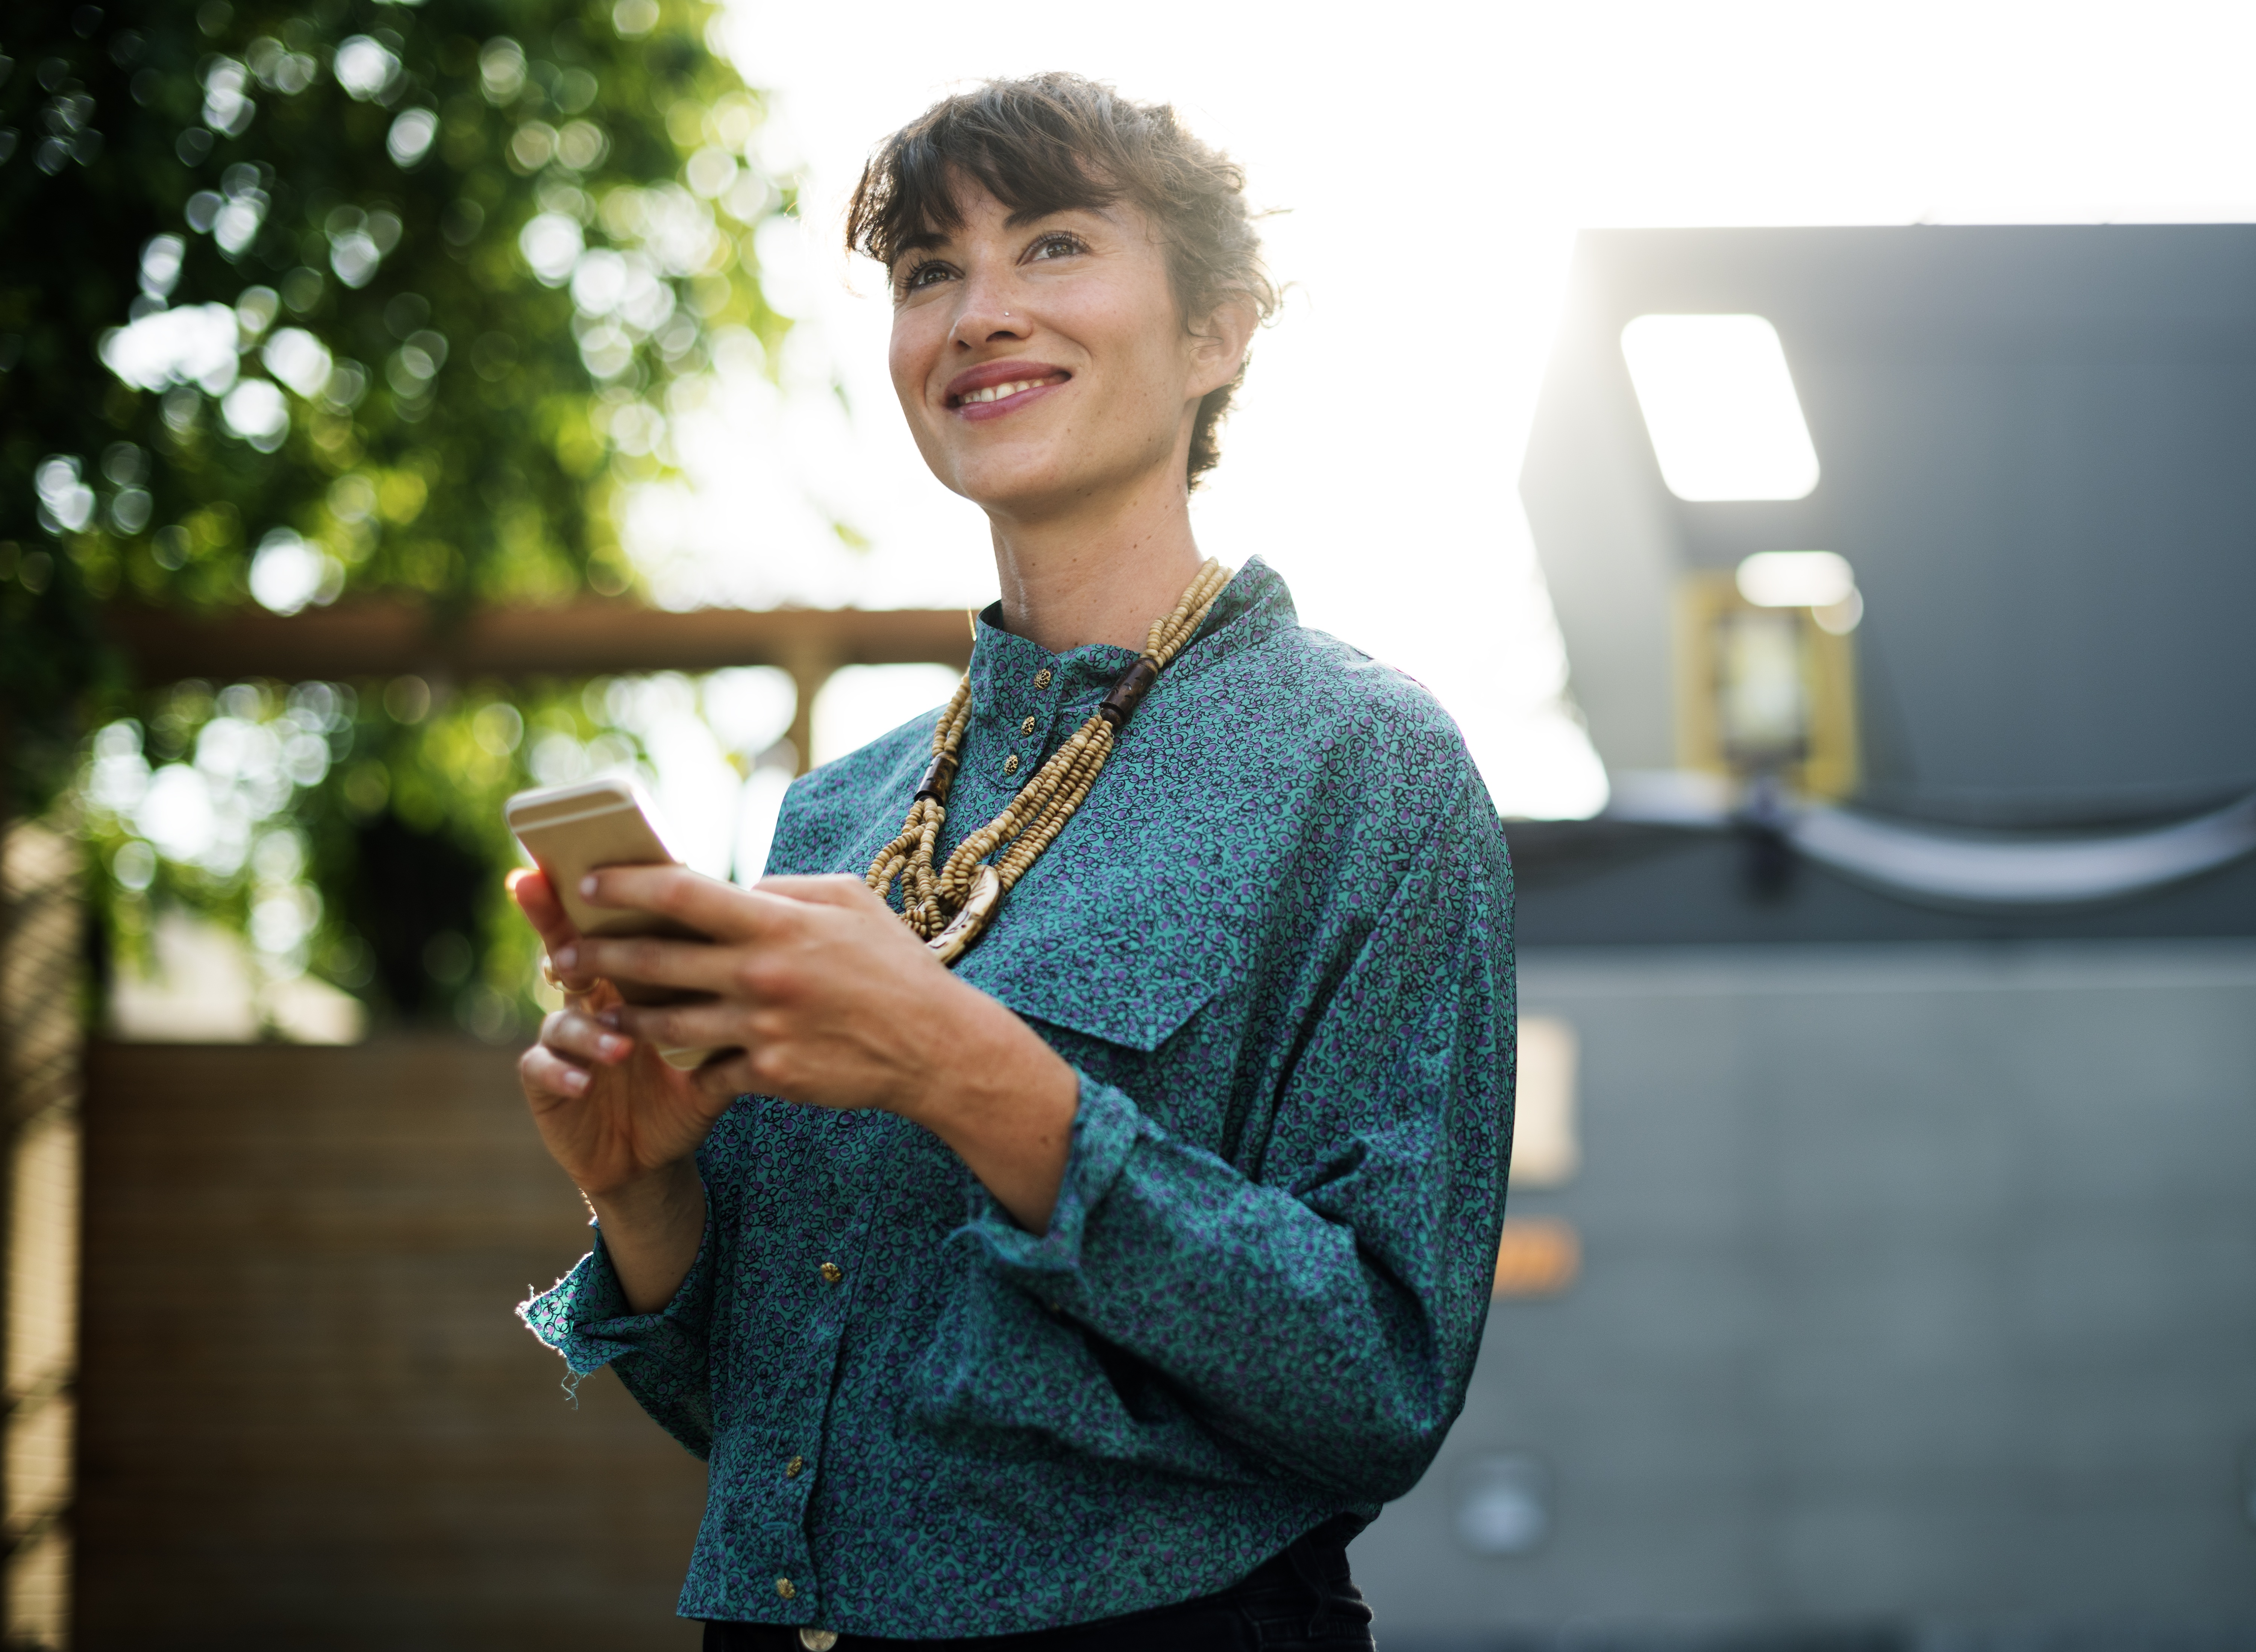
person, woman, technology, photography, internet, portrait, sitting, communication, fashion, mobile phone, holding, smiling, smile, cheerful, photograph, connection, online, interaction, photo shoot, communicate, networking, telecommunication, on the phone, business people, businesswoman, portrait photography, human positions